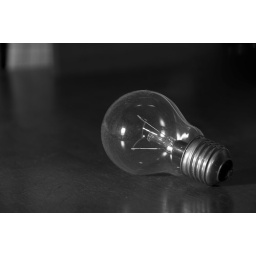
lightbulb in a low key on a table. black and white colors